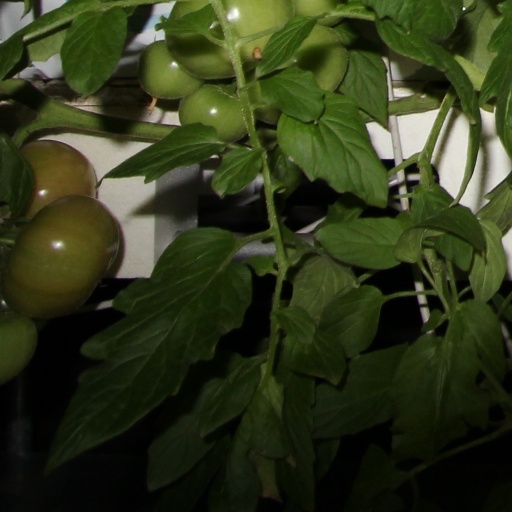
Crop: tomato